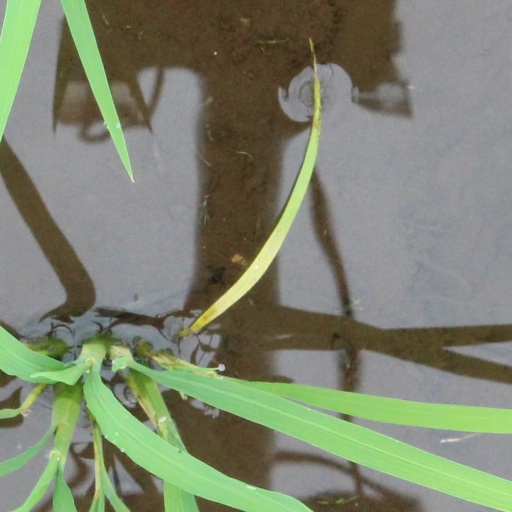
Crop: rice